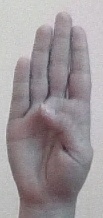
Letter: kaaf